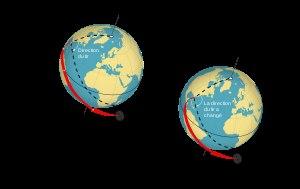
Dans le domaine de l'astronautique, une orbite d'attente est une orbite généralement utilisée lors du lancement d'un véhicule spatial et sur laquelle il est placé de manière temporaire. Ainsi positionné, le véhicule peut ensuite être relancé dans sa trajectoire finale.